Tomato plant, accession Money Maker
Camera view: horizontal (90 deg, fisheye); turntable rotation: 60 degrees
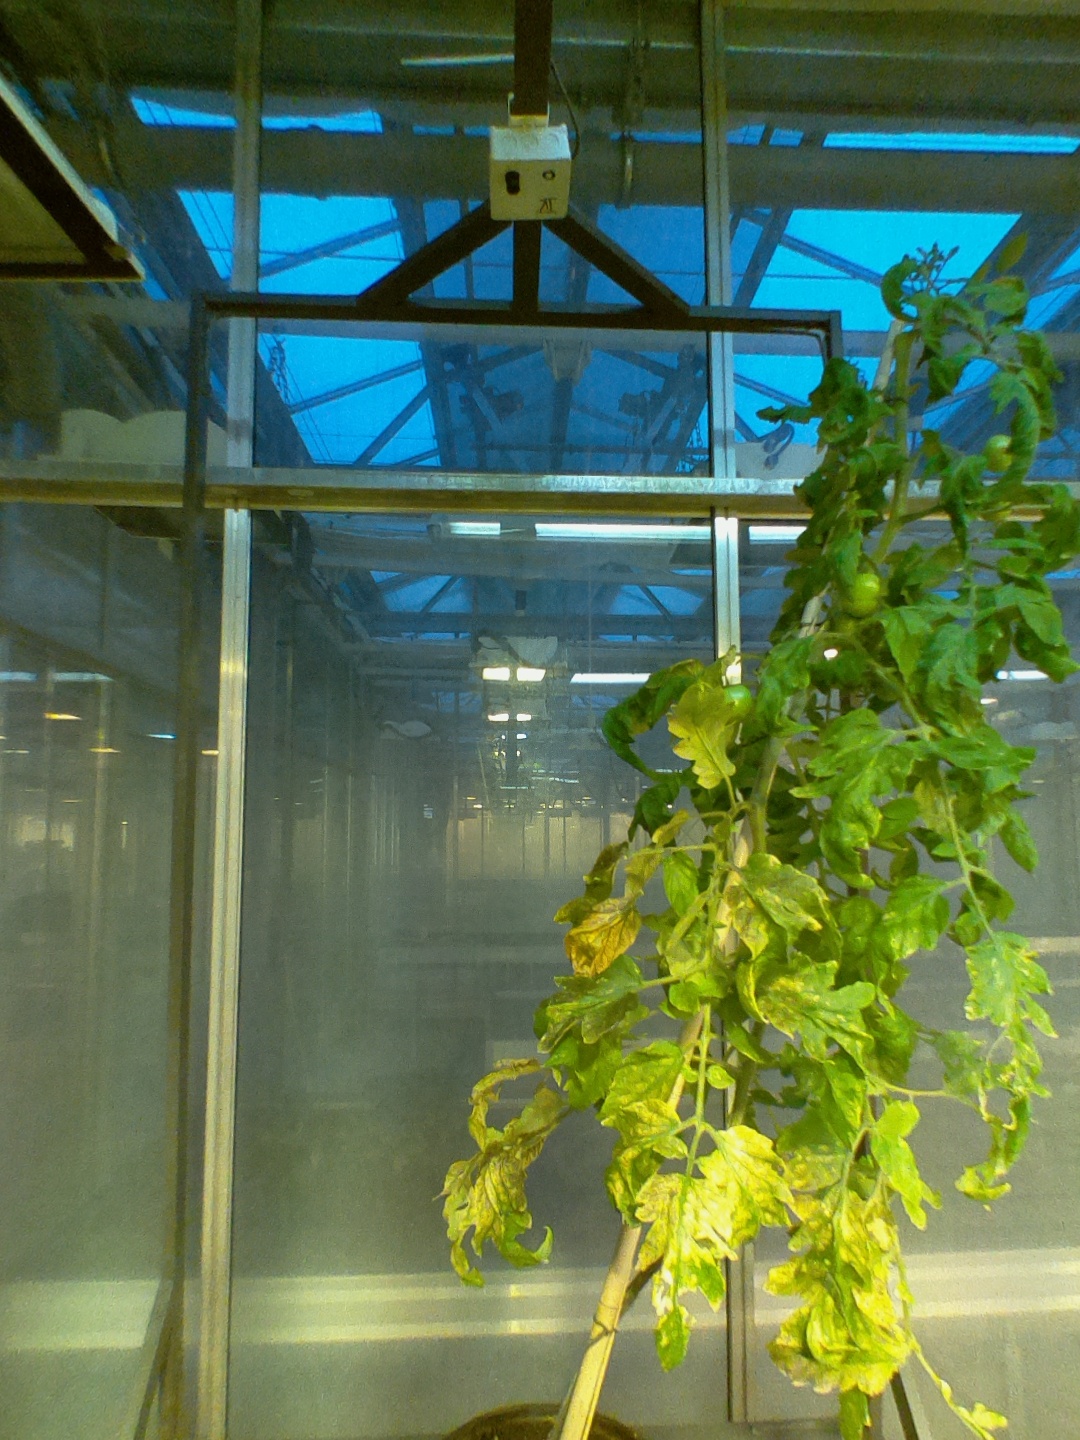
BBCH growth stage 74: 40%-50% of final fruit size